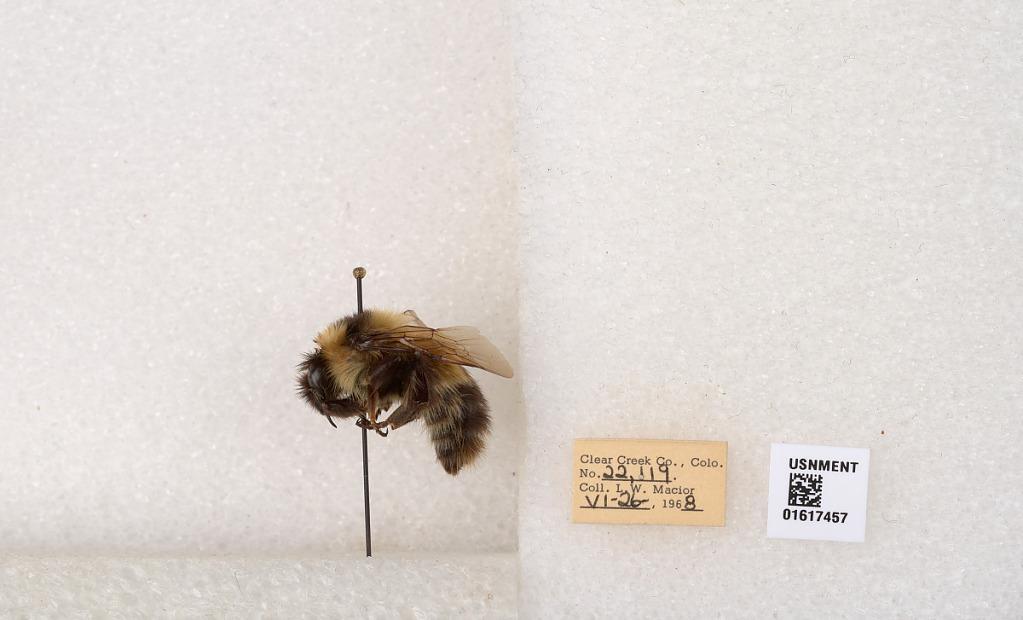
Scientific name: Bombus kirbyellus
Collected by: L. Macior
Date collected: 1968-6-26
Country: United States
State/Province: Colorado
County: Clear Creek
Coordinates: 39.6891, -105.644